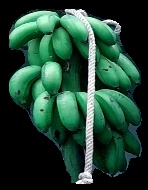
Variety: rasbale
Grade: grade2